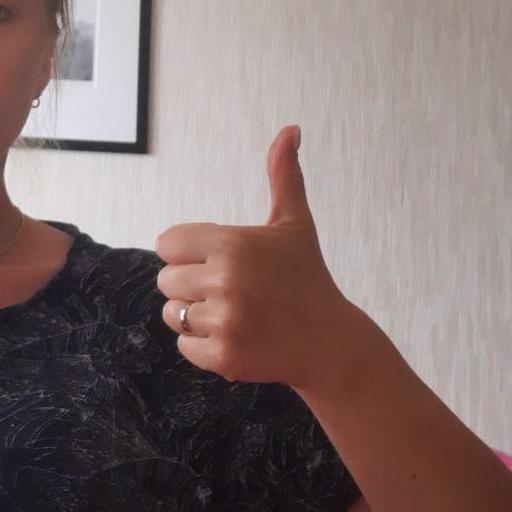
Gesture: like